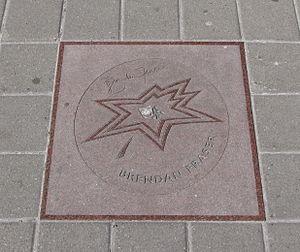
Brendan James Fraser est un acteur américano-canadien né le 3 décembre 1968 à Indianapolis dans l'Indiana aux États-Unis. Il est surtout connu pour le rôle de Rick O'Connell qu'il a tenu dans La Momie et ses suites. Il se montre doué pour les comédies comme George de la jungle, parodie de Tarzan, ou Les Looney Tunes passent à l'action et dans des films plus sérieux comme Un Américain bien tranquille ou Collision. Il dispose notamment de son étoile sur le Canada's Walk of Fame.